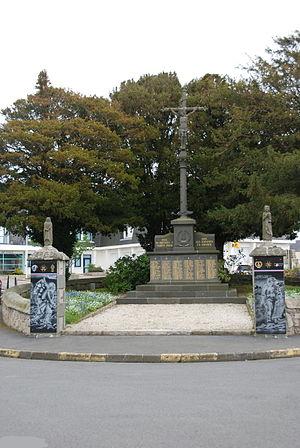
Monument aux morts - Plabennec-29
Les monuments aux morts de la guerre 1914-1918 peuvent être surmontés d'éléments symbolisant :
Plabennec [plabɛnɛk] est une commune du département du Finistère, dans la région Bretagne, en France.